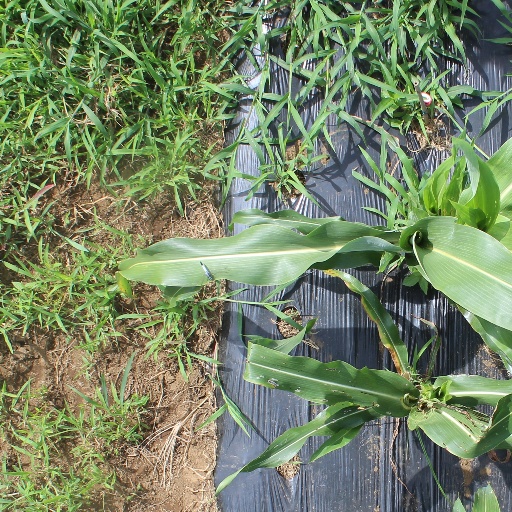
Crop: sorghum